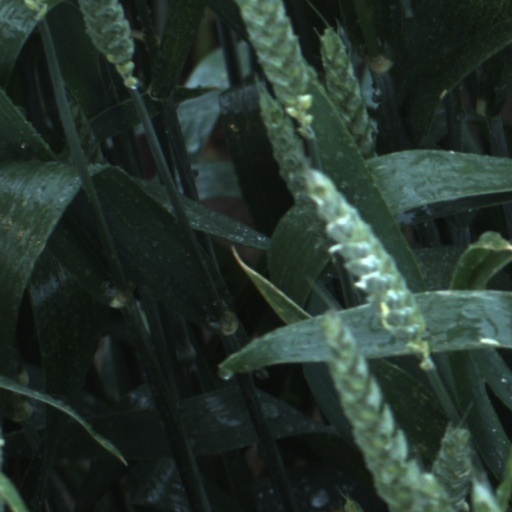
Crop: wheat